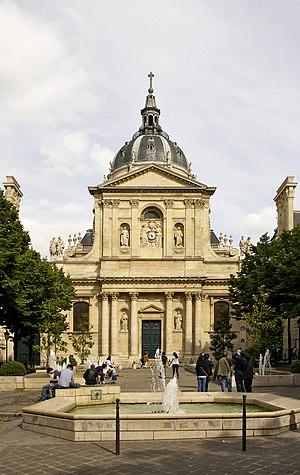
Façade de la chapelle Sainte-Ursule de la Sorbonne à Paris.
L’université Paris-Sorbonne est une université française spécialisée en lettres, arts et sciences humaines ayant existé sous ce nom entre 1971 et 2018. Depuis le 1ᵉʳ janvier 2018, elle est devenue la faculté des Lettres de Sorbonne Université, à la suite de sa fusion avec l'université Pierre-et-Marie-Curie.